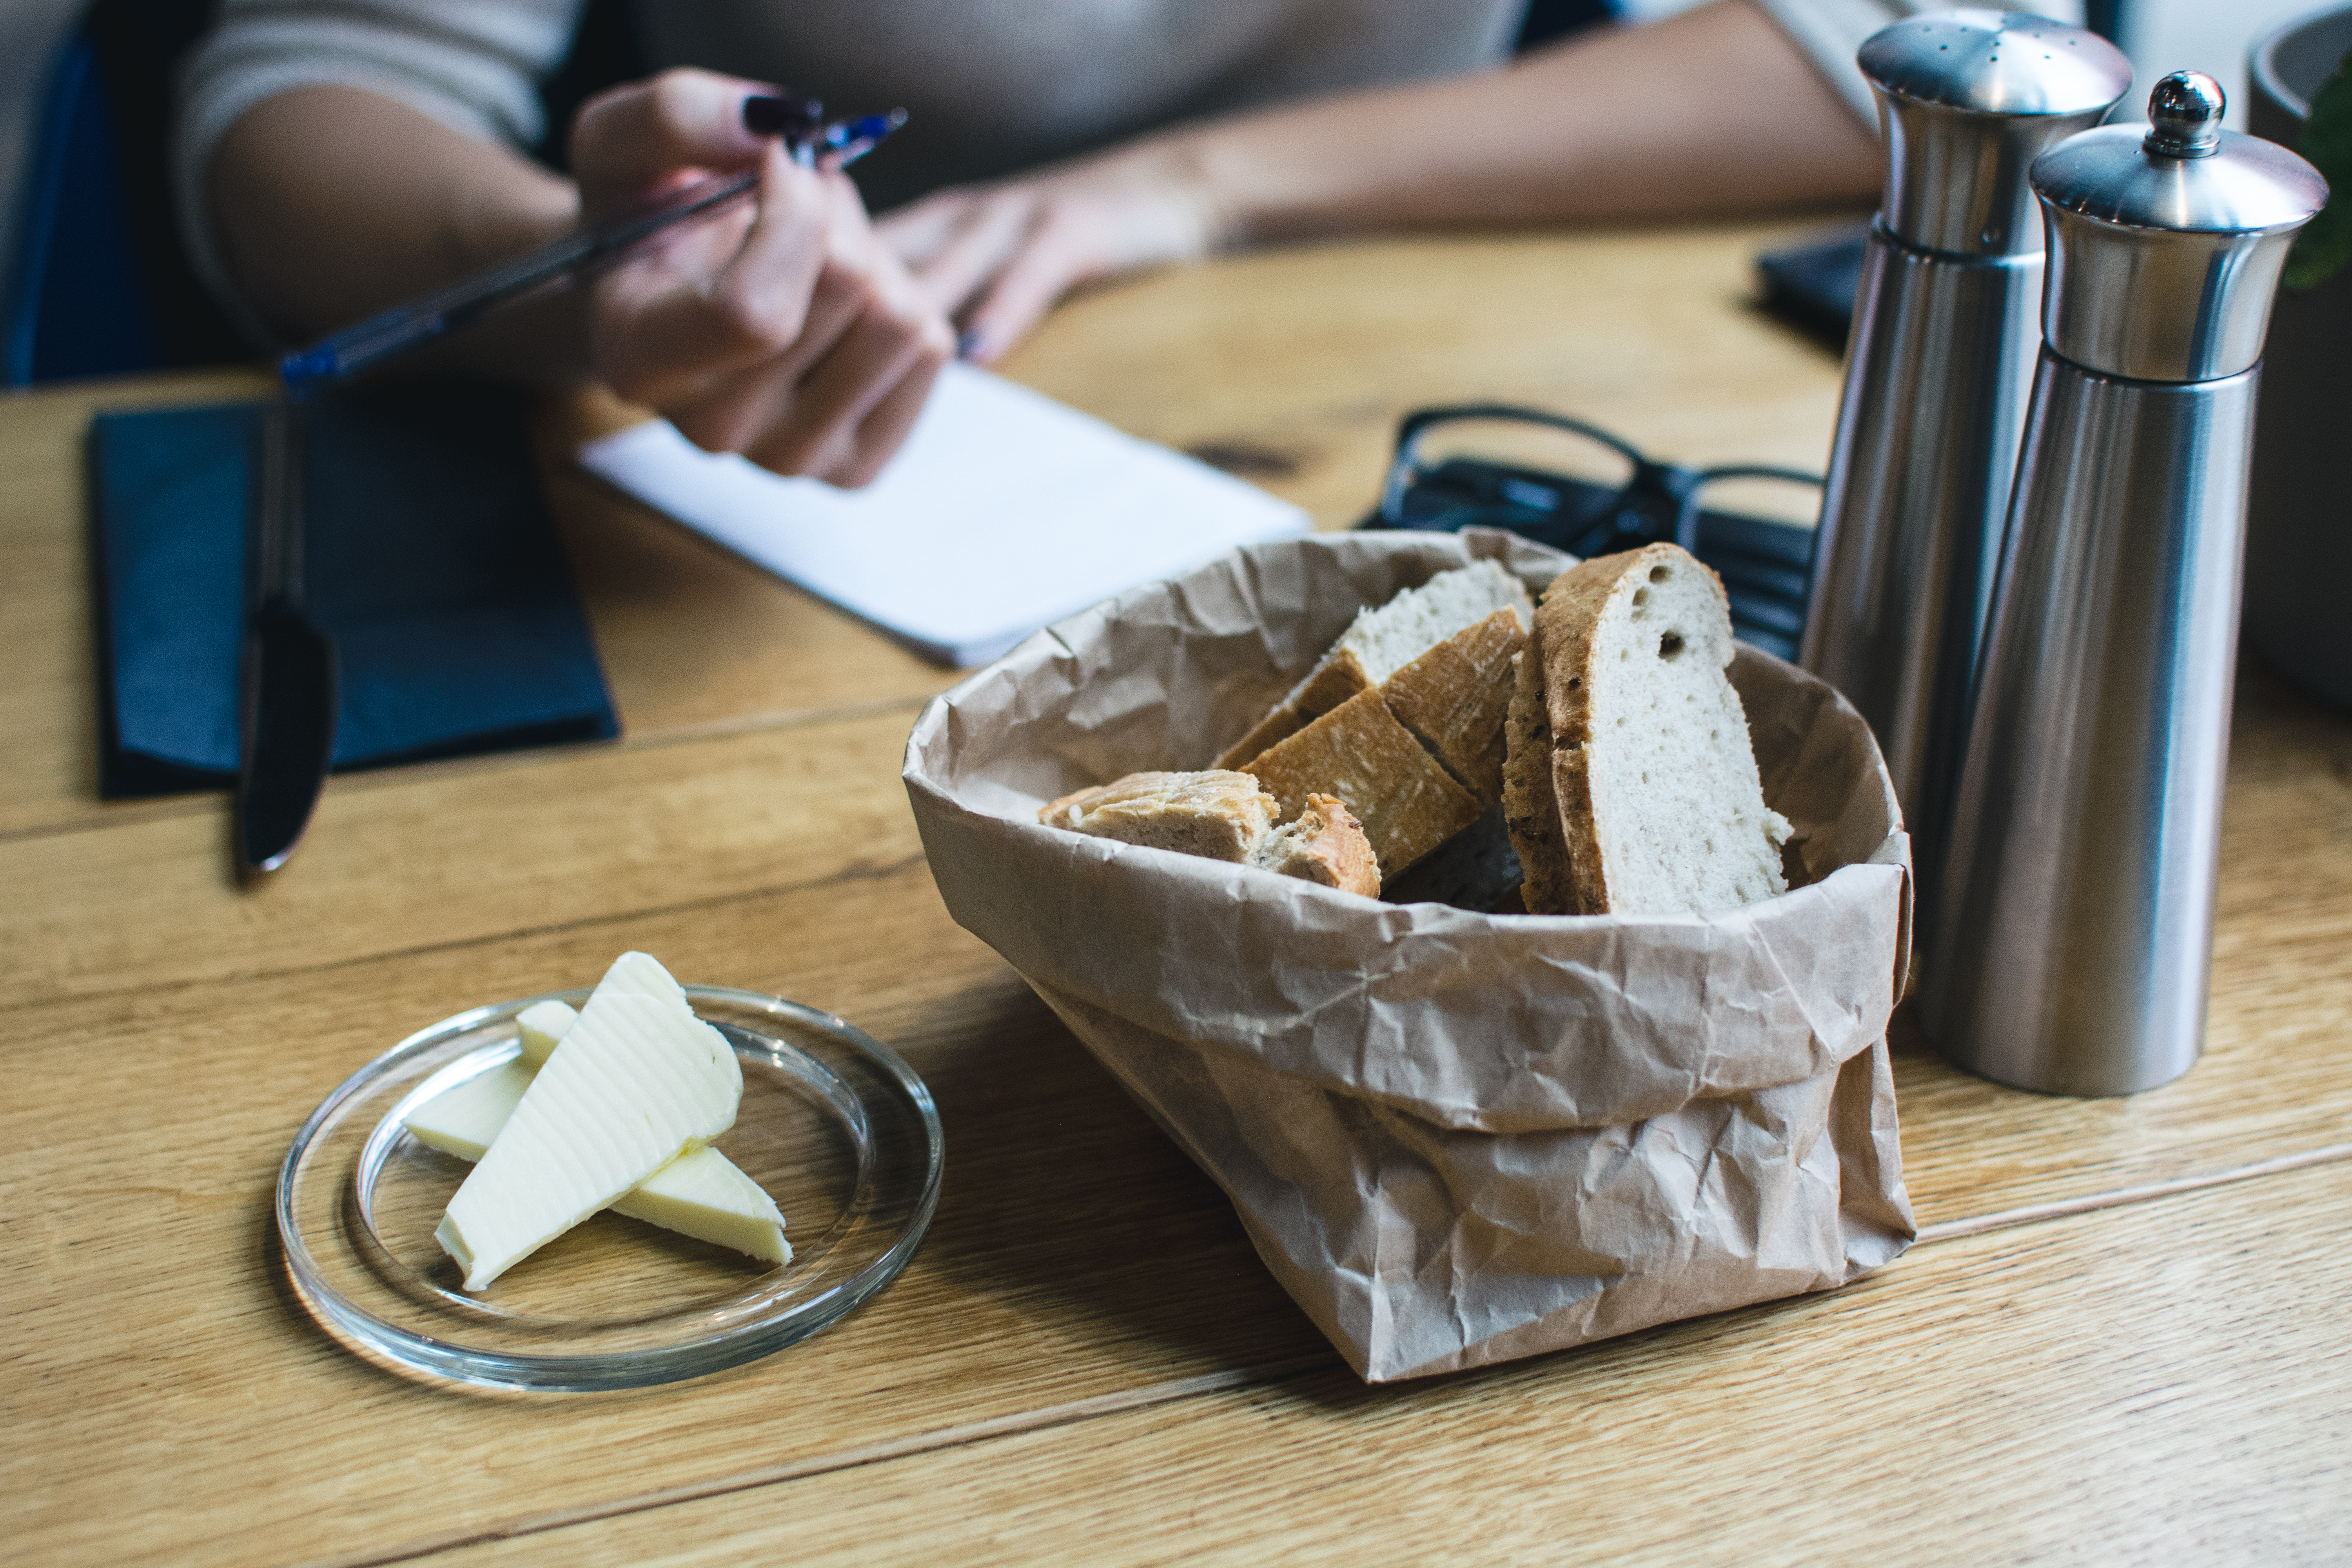
food, dish, cuisine, snack, dairy, ingredient